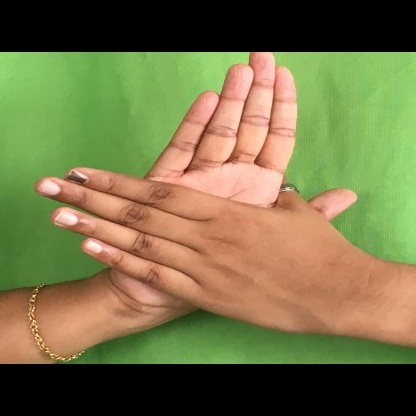
Mudra: Chakra